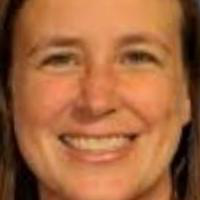
Age group: age 31-40